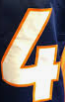
Number: 4